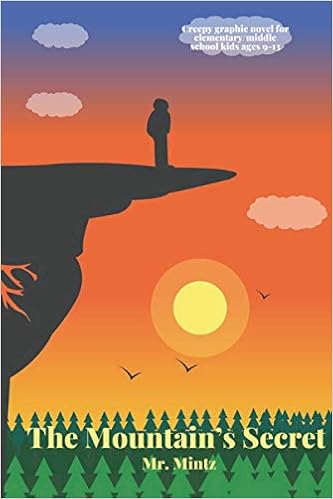
The Mountain’s Secret. Creepy graphic novel for elementary/middle school kids ages 9-13: Everyone has secrets. Sometimes those secrets are deadly
Category: Books
Review Peter : It's awesome! Just enough creepiness, and some very nice sweetness that can be good for the kids, but not too cheesy. The graphics are very atmospheric, and give it that marvel-like vibe. Enjoyed it myself, and the kids loved it too. Our daily read over the past few days! Elena : This is a cool book to guarantee distraction-free quality family time. My nephews like both the story and graphic. The Mountain's secret was written by a teenager, Nadia, for teenagers. She wrote the text and I illustrated it and did everything necessary for the book to be published on Amazon. I decided to publish this book, because I was deeply touched by the text that Nadia wrote. These deep personal emotions reminded me of my own feelings many years ago. And this story didn't only resonate in me. Just a month after the book was released I received drawings - the prequel of our book. Mr. Mintz books have been created for kids by kids always, that's why kids like them so much! Mr. Mintz From the Author Hi! I'm Nadia and I love writing about humanity's dark side and how things may not always be as they seem to be. I also like exploring the flip side of fairy tales, which often gets left out in story books. I'm a huge fan of magical realism and I like to think that somewhat shows in my writing. The Mountain's Secret is my first book, which I wrote in collaboration with Mr. Mintz, the author of Good Morning, Son!My book "The Mountain's Secret" was inspired by the untold sides of fairy tales, much like most of the stuff I write. I was interested in exploring the idea that secrets are powerful and how secrets can turn your whole perception of the world around. I was also interested in exploring how deceiving appearances can be. I can only hope this all comes through in the story. About the Author The Mountain's secret was written by a teenager, Nadia, for teenagers. She wrote the text and I illustrated it and did everything necessary for the book to be published on Amazon. I decided to publish this book, because I was deeply touched by the text that Nadia wrote. These deep personal emotions reminded me of my own feelings many years ago. And this story didn't only resonate in me. Just a month after the book was released I received drawings - the prequel of our book. Mr. Mintz books have been created for kids by kids always, that's why kids like them so much! Mr. Mintz
Features: A Book for Kids and Teens Interested in Scary Books | Lyrical writing, complete with gorgeous illustrations done in a cartoon style, makes this a book that you won't want to put down! | A cautionary tale, as told by a mountain | By a city long forgotten, there stands a mountain. It seems to be a regular mountain, but things that seem regular rarely are. Everyone has secrets. Dive in and discover what this mountain's secret is.Reality meets fantasy in this gripping tale about trust, betrayal, and things that don't always turn out to be the way they seem. This book tells a scary story suitable for children, pairing gorgeous illustrations with vivid writing. If your child or teenager is interested in worlds beyond our own and stories that don't always turn out the way you expect them to, this could be the book for them! It will be a great fit for anyone ages 9-13. | About this thrilling children's graphic novel | * Engaging illustrations are sure to pull your kid into the story and make them invested! * The font size is perfect for a younger eye, making it easier for your child to get through the book by themself! * The writing style is simple and straight-forward, but still filled with figurative language and beautiful descriptions, making it perfect for middle-school-age kids! * Perfect for fans of The Witch Boy by Molly Knox Ostertag, Way Down Deep by Ruth White, and Orphan Island by Laurel SnyderSuitable for any kids interested in the creepy, the unexpected, and the unseen, this book is a quick read that your child is sure to enjoy! | From review | Peter | : It's awesome! Just enough creepiness, and some very nice sweetness that can be good for the kids, but not too cheesy. The graphics are very atmospheric, and give it that marvel-like vibe. Enjoyed it myself, and the kids loved it too. Our daily read over the past few days! | Elena | : This is a cool book to guarantee distraction-free quality family time. My nephews like both the story and graphic.